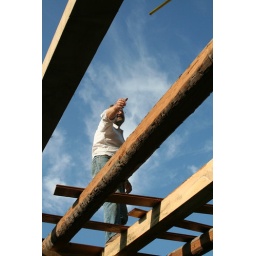
Roof building in Farm's house (16 ottobre 2006)